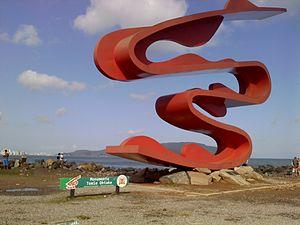
Tomie Ohtake, née à Kyoto le 21 novembre 1913 et morte le 12 février 2015 à São Paulo, est une artiste peintre et sculptrice japonaise et brésilienne.